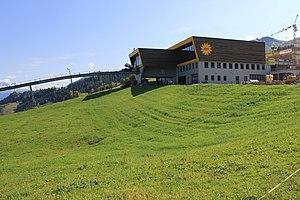
Le funiculaire Schwyz-Stoos est un funiculaire suisse qui relie le fond de la Muotatal au village de Stoos, dans le canton de Schwytz. Inauguré le 15 décembre 2017, il remplace un funiculaire plus ancien ouvert en 1933. Avec un dénivelé de 744 mètres et une longueur de voie de 1 740 mètres, il est le funiculaire ouvert au public présentant la pente la plus forte du monde, avec un maximum de 110 %.